Question: Please indicate a possible affordance area of the bottle that can be used for holding
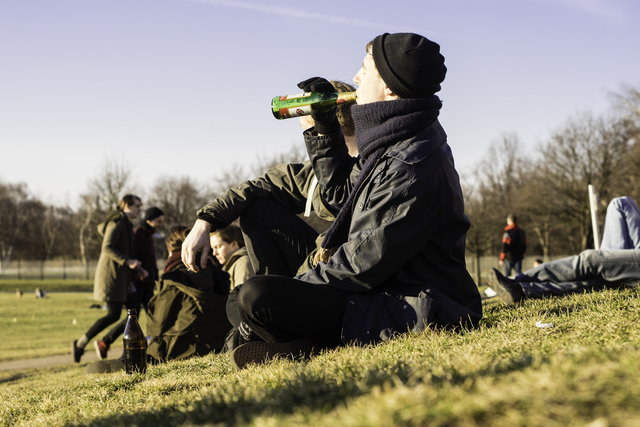
Answer: [262.775, 88.93, 364.224, 123.133]